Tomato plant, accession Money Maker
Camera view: tilt-top (135 deg); turntable rotation: 0 degrees
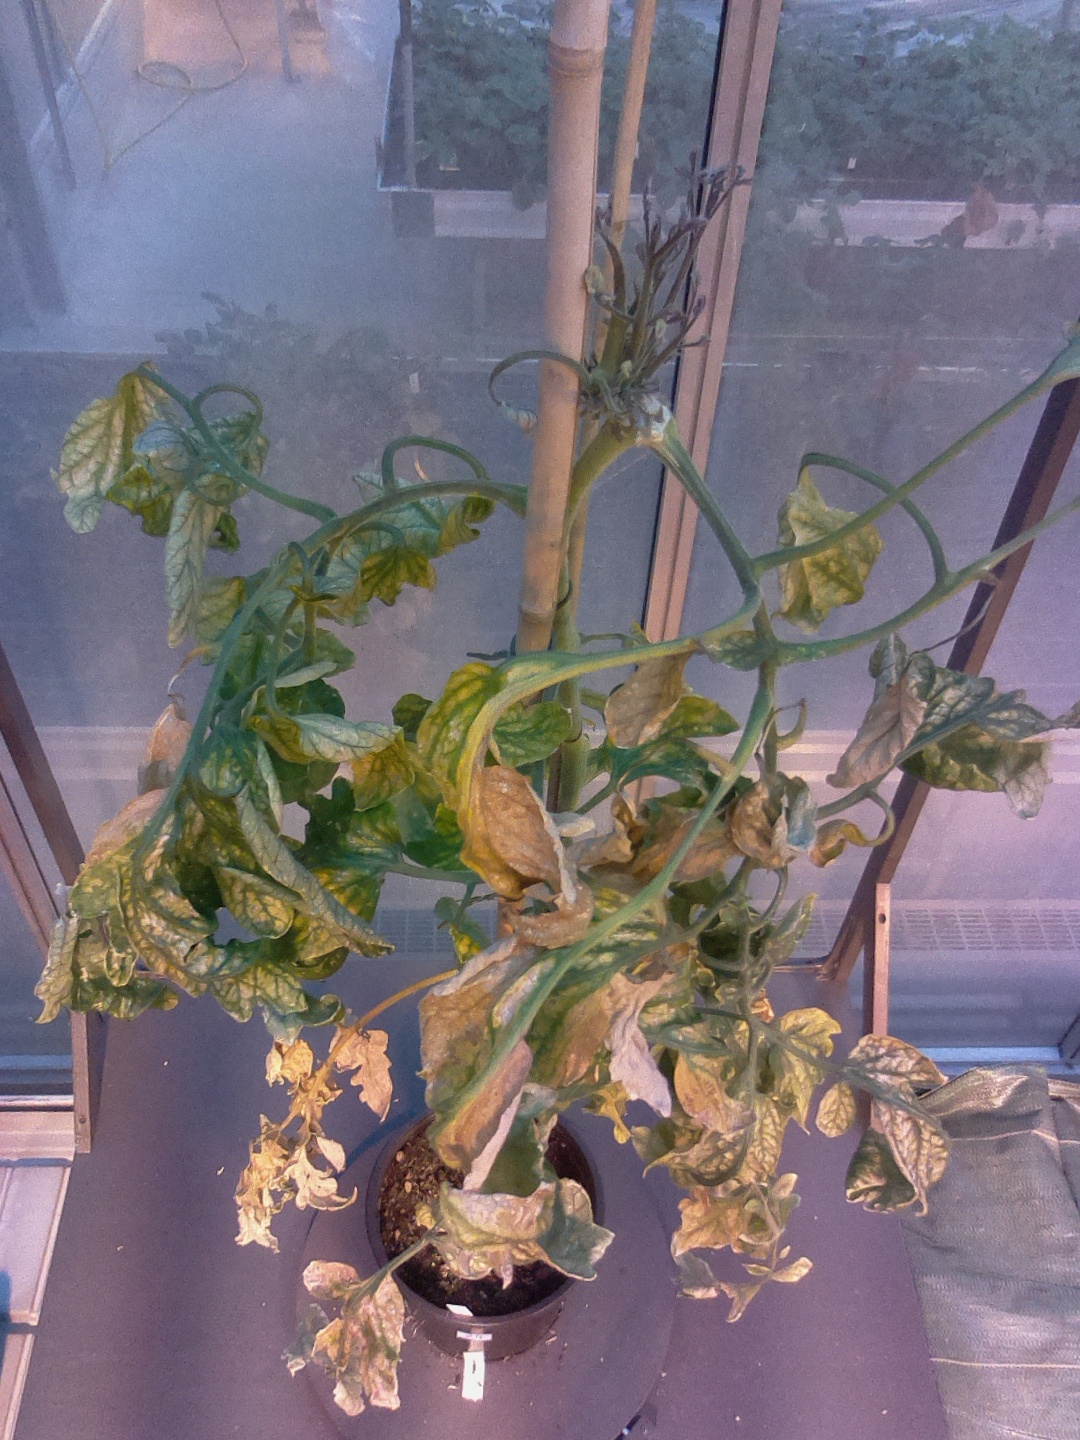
BBCH growth stage 29: 90%-100% Side shoots formed